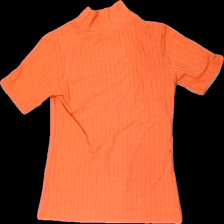
View: back
Type: T-shirt
Category: Ladies
Brand: Missing
Colors: Orange
Material: 58% polyester 42% cotton
Cut: Regular, Turtle neck
Season: All
Holes: Minor
Price range: 50-100
Recommended usage: Export